St German's Church

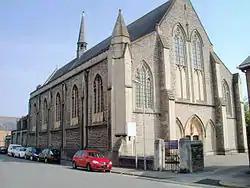
St German's Church, Star Street

St German's Church is a nineteenth-century Church in Wales parish church in Adamsdown, Cardiff, Wales dedicated to St Germanus of Auxerre, (the "Garmon Sant" of Welsh tradition). The building, located on the corner of Star Street and Metal Street, is a Grade I Listed building.